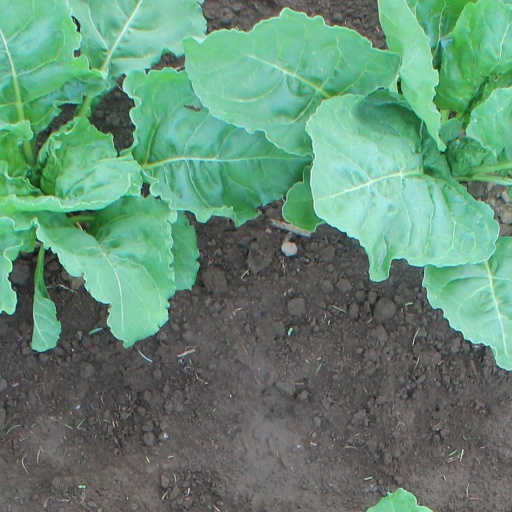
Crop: sugar beet